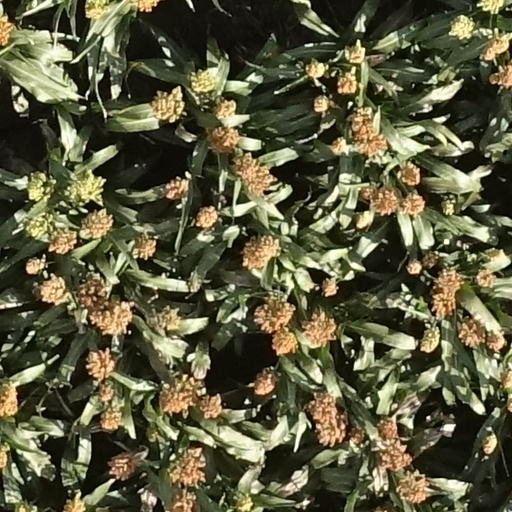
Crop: sorghum